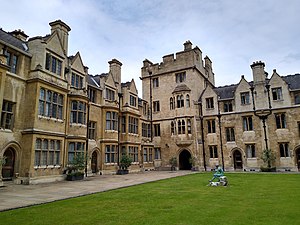
Alfred North Whitehead / Liv
Whewell's Court north, Trinity College, Cambridge. Whitehead var 30 år på Trinity, fem som studerende og resten som senior lecturer.
Alfred North Whitehead var en engelsk matematiker og filosof, som samarbejdede med Bertrand Russell om Principia Mathematica.